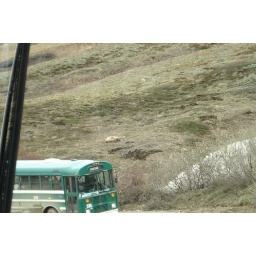
There was a bus coming right by the sleeping bear.